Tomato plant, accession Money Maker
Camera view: bottom (45 deg); turntable rotation: 90 degrees
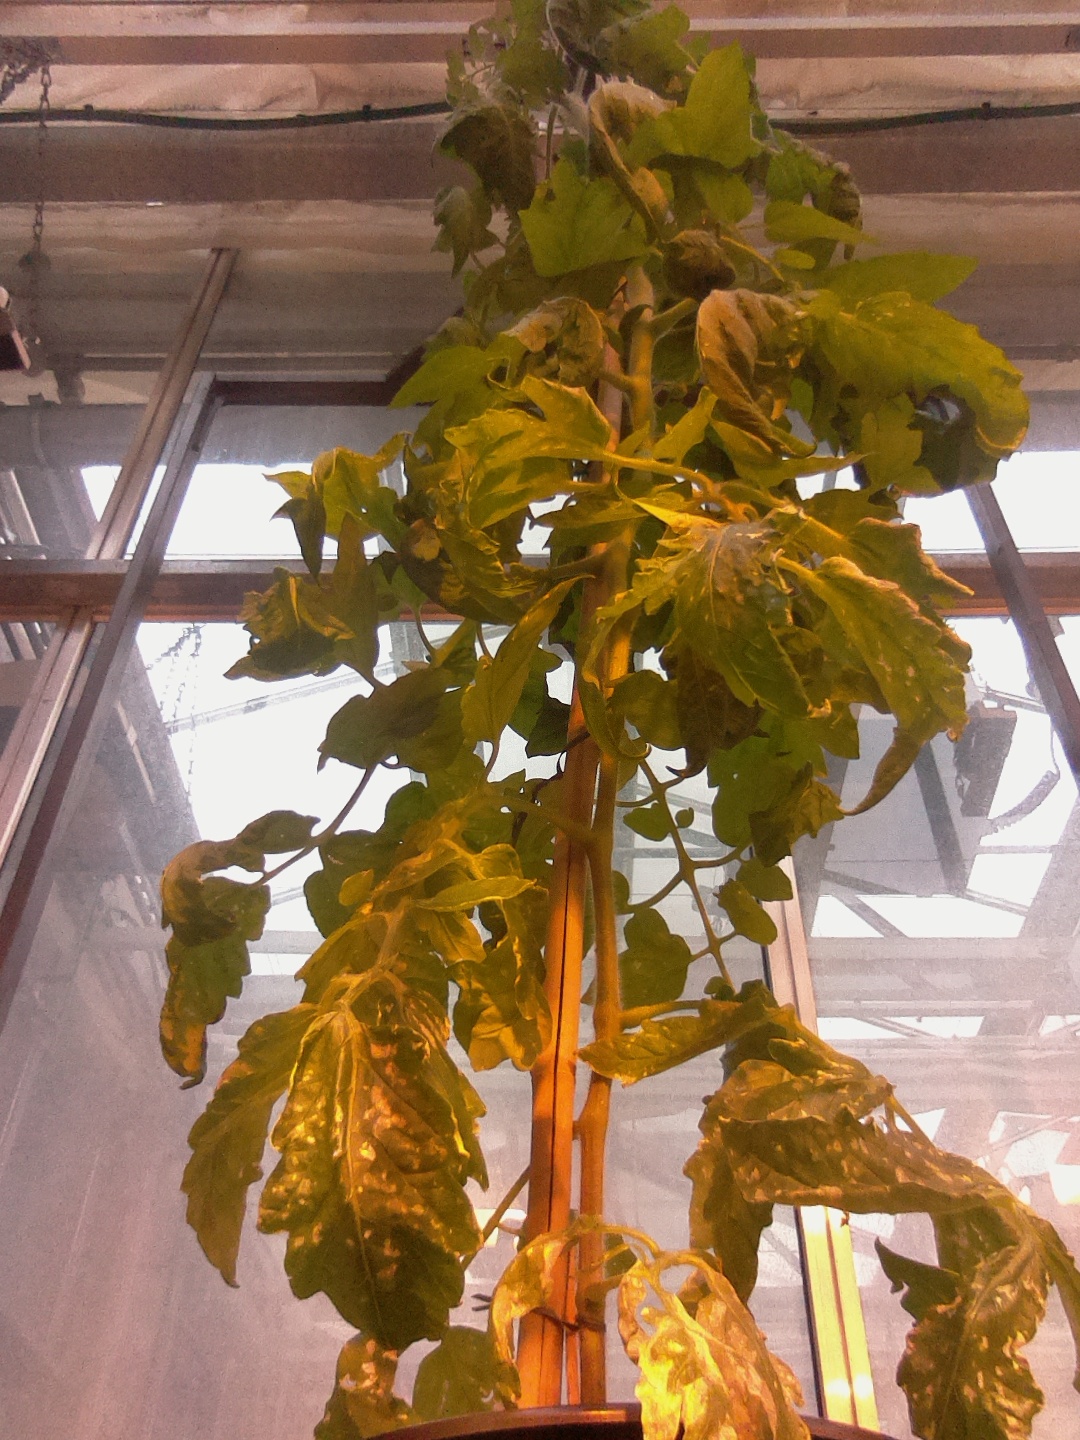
BBCH growth stage 64: 40%-50% of flowers open